Stomorhina lunata

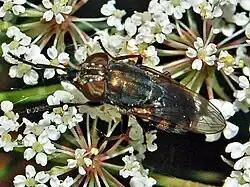
"Stomorhina lunata", Dorsal view

"Stomorhina lunata" can reach a length of and a wingspan of . These distinctive, medium-sized blowflies are rather similar to the house flies, but they have a characteristic prominent proboscis, a longitudinally striped thorax and an abdomen with yellow and black bands. Males have large orange patches on the sides of tergites 3 and 4, while females only show grey dust patches.